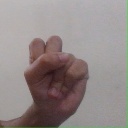
अक्षर: स